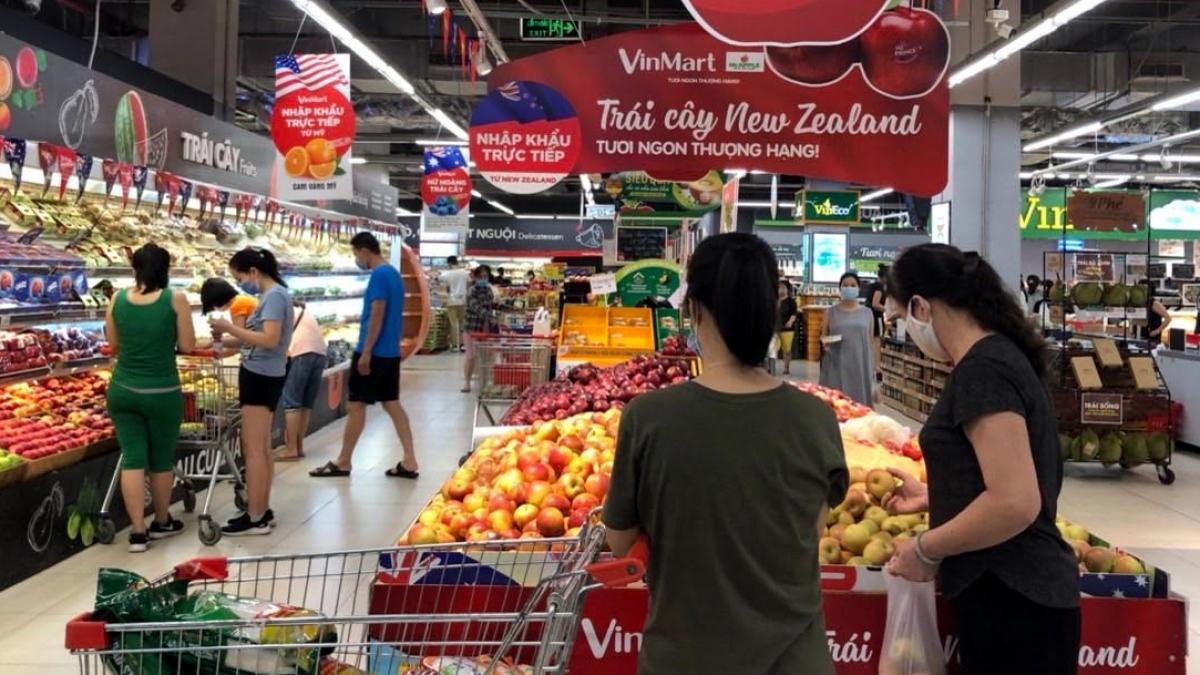
một người phụ nữ mặc áo xám đang nhìn vào quầy táo